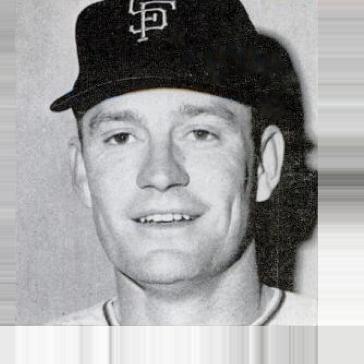
Age: 29